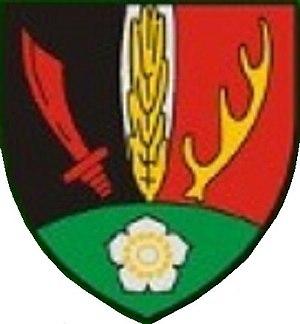
Furth an der Triesting est une commune autrichienne du district de Baden en Basse-Autriche.